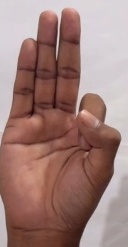
ASL sign: F